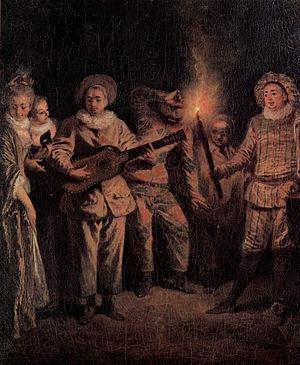
Comédie-Italienne ou Théâtre-Italien sont des noms qui ont été utilisés pour les pièces de théâtre de langue italienne lorsqu'elles ont été jouées par nombreuses troupes en France, notamment à Paris.